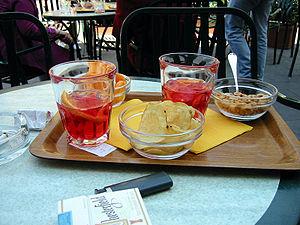
Un apéritif, ou familièrement un apéro, est une boisson, servie avant le repas dans certaines cultures afin d'ouvrir l'appétit. L'apéritif est souvent bu après avoir trinqué, selon la tradition. Sont choisies en général des boissons à base de plantes connues pour leurs vertus apéritives, comme l'anis.